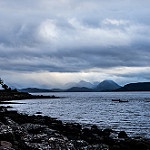
Scene: Outdoor